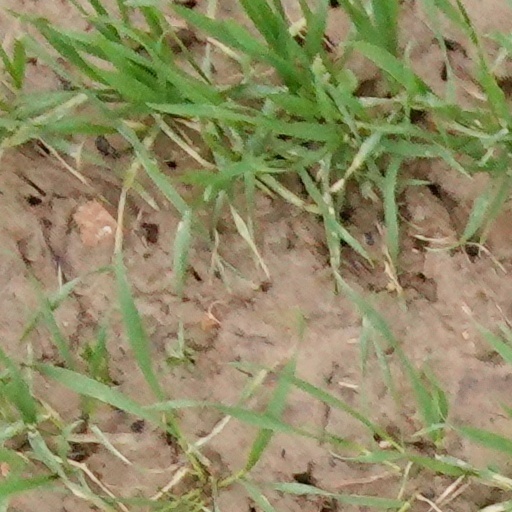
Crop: wheat